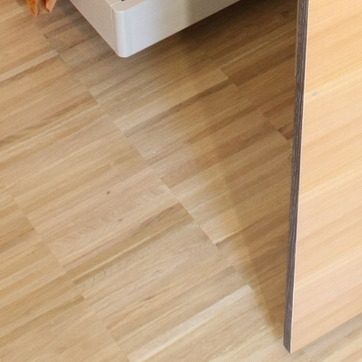
Material: wood